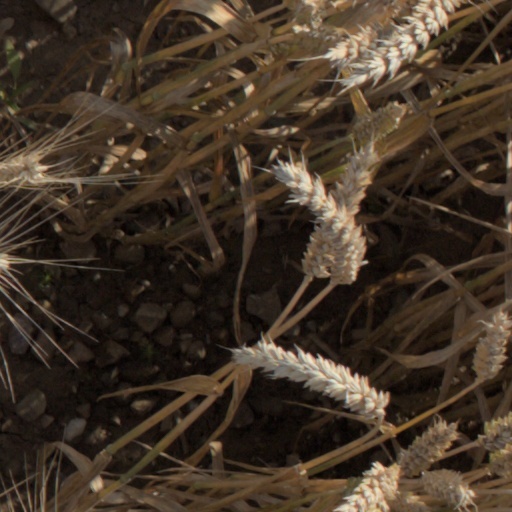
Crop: wheat